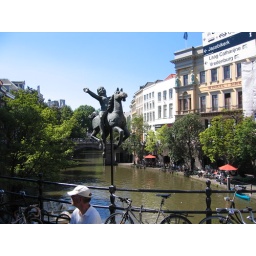
A cute little statue with the Winkel van Sinkel building in the background.